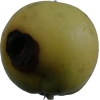
Label: Apple 13